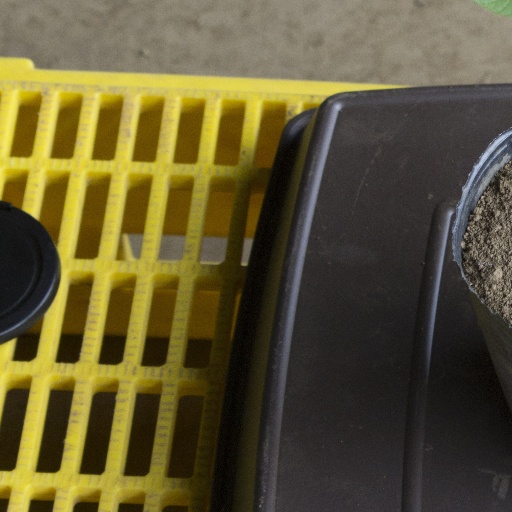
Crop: soybean